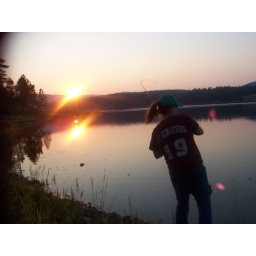
lake deerfield in black hills